Eruv

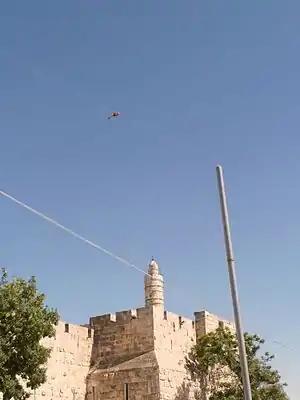
An eruv pole and wire outside the Tower of David, Jerusalem. Only the higher of the two visible wires is used by the eruv.

An eruv (also transliterated as eiruv or erub, plural: eruvin or eruvim) is a ritual "halakhic" enclosure made for the purpose of allowing activities which are normally prohibited on Shabbat (due to the prohibition of "hotzaah mereshut lereshut"), specifically: carrying objects from a private domain to a semi-public domain ("carmelit"), and transporting objects four cubits or more within a semi-public domain. The enclosure is found within some Jewish communities, especially Orthodox ones.